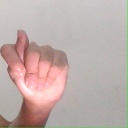
अक्षर: ट